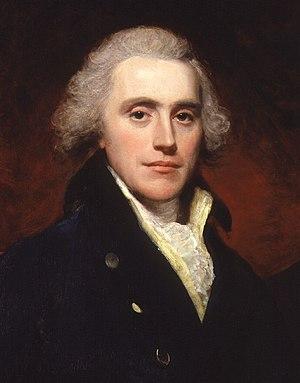
Les élections générales britanniques de 1801 se sont déroulées le 1ᵉʳ janvier. Ces élections sont remportées par le Parti tory.
Les élections générales britanniques de 1802 se sont déroulées du 5 juillet 1802 au 28 août 1802. Ces élections sont remportées par le parti tory.